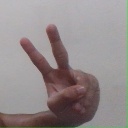
अक्षर: ऐ